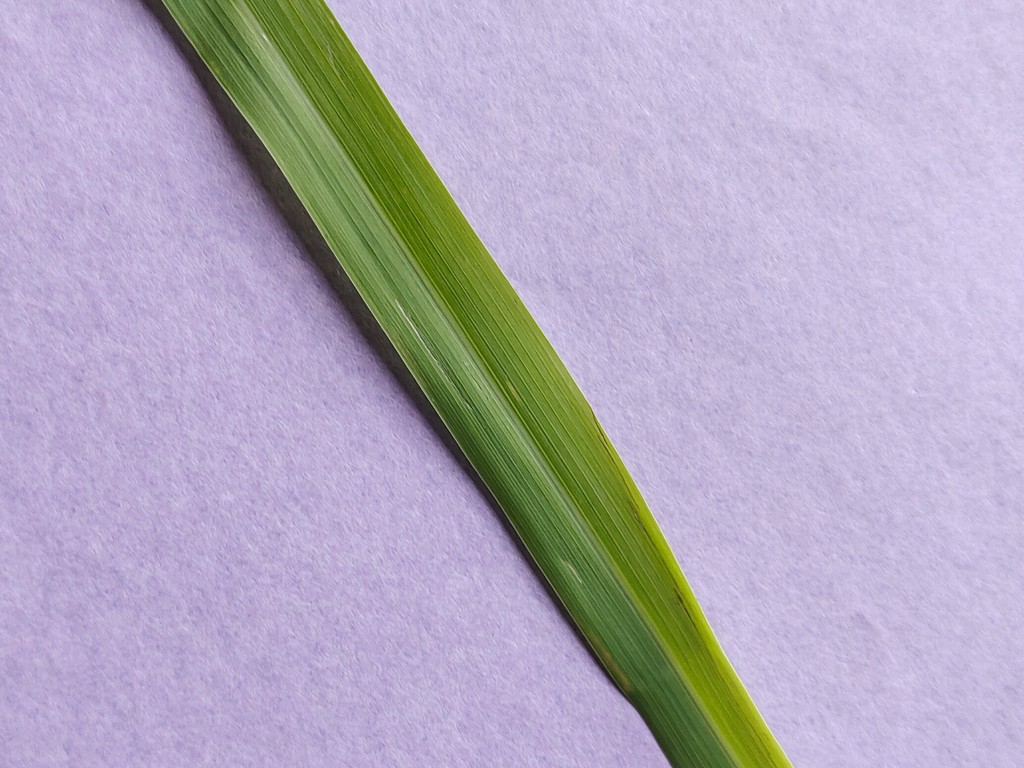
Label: Healthy